Christoph Arnold

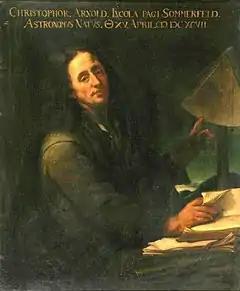
Christoph Arnold (1650–1695)

Christoph Arnold (17 December 1650 – 15 April 1695) was a German farmer and amateur astronomer.